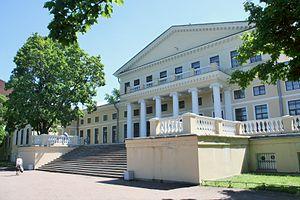
Le palais des Ioussoupov ou palais Ioussoupovski, palais des Ioussoupov à la rue Sadovaïa, rue Sadovaïa, 50-а et à la Fontanka, 115 à Saint-Pétersbourg est un ancien palais de la famille Ioussoupov. Depuis le 1ᵉʳ novembre 1810, c'est le bâtiment de l'Université d'État des voies de communication. Il ne faut pas confondre ce palais avec le Palais Ioussoupov de la Moïka.